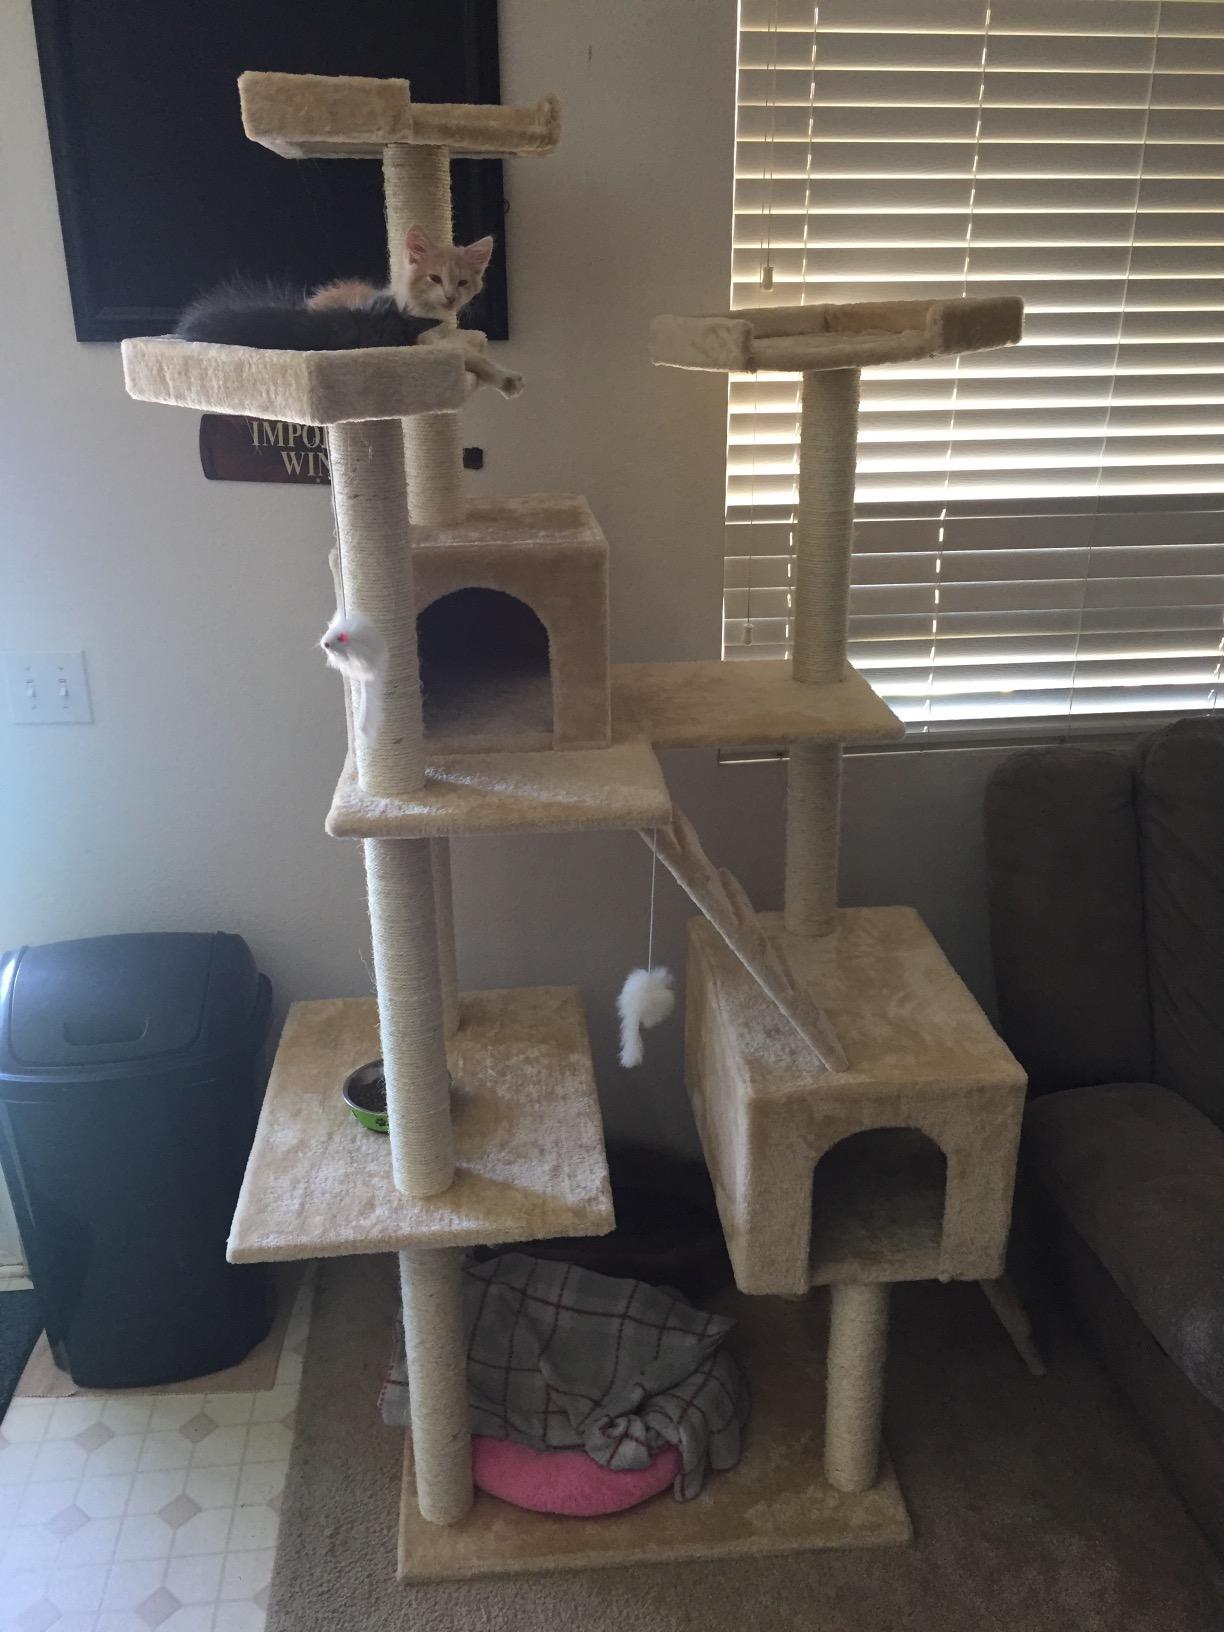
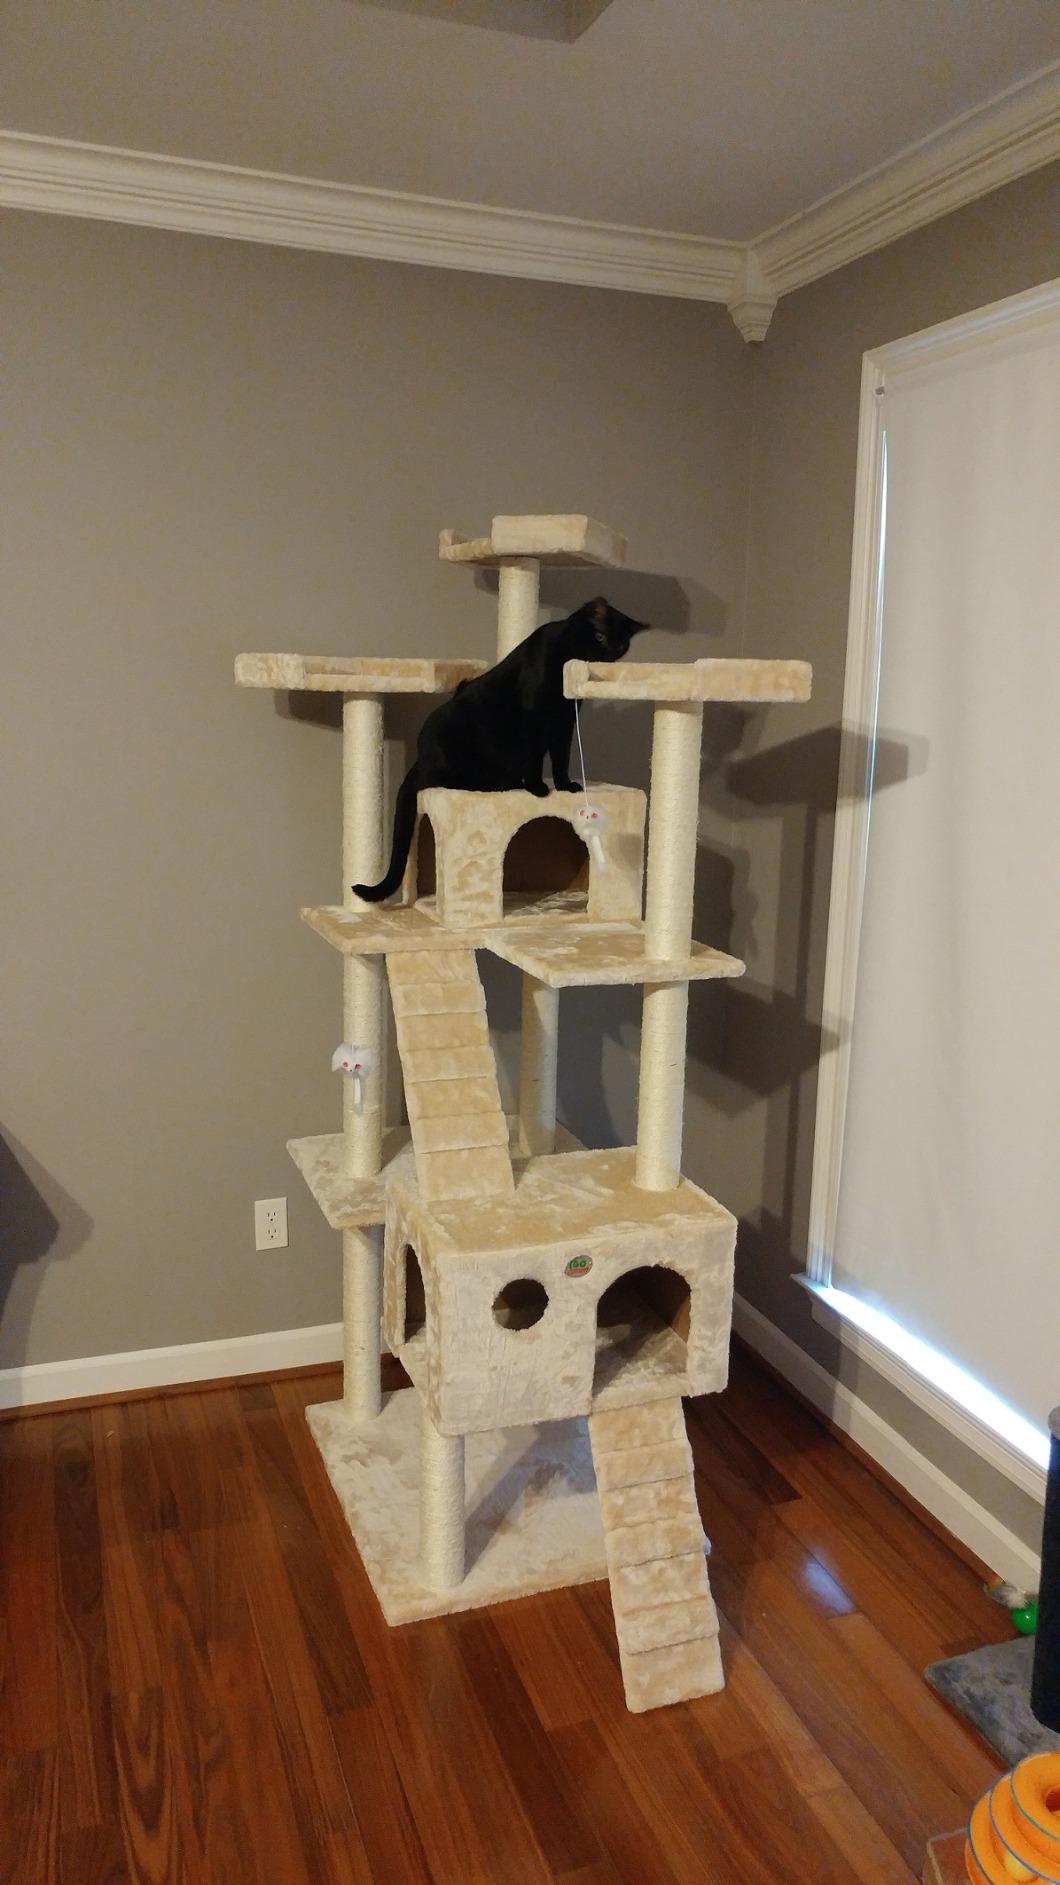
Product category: items_cat tree
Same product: yes